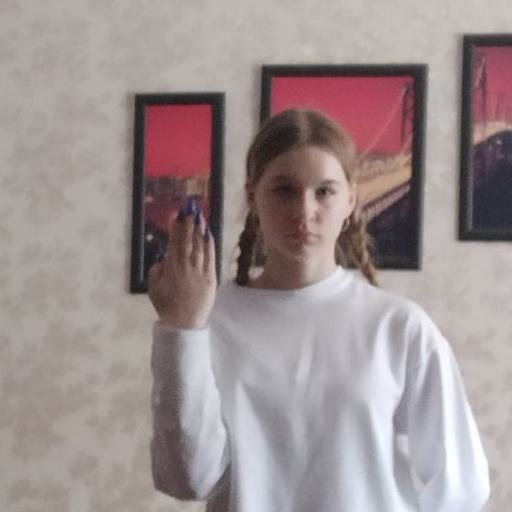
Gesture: stop_inverted